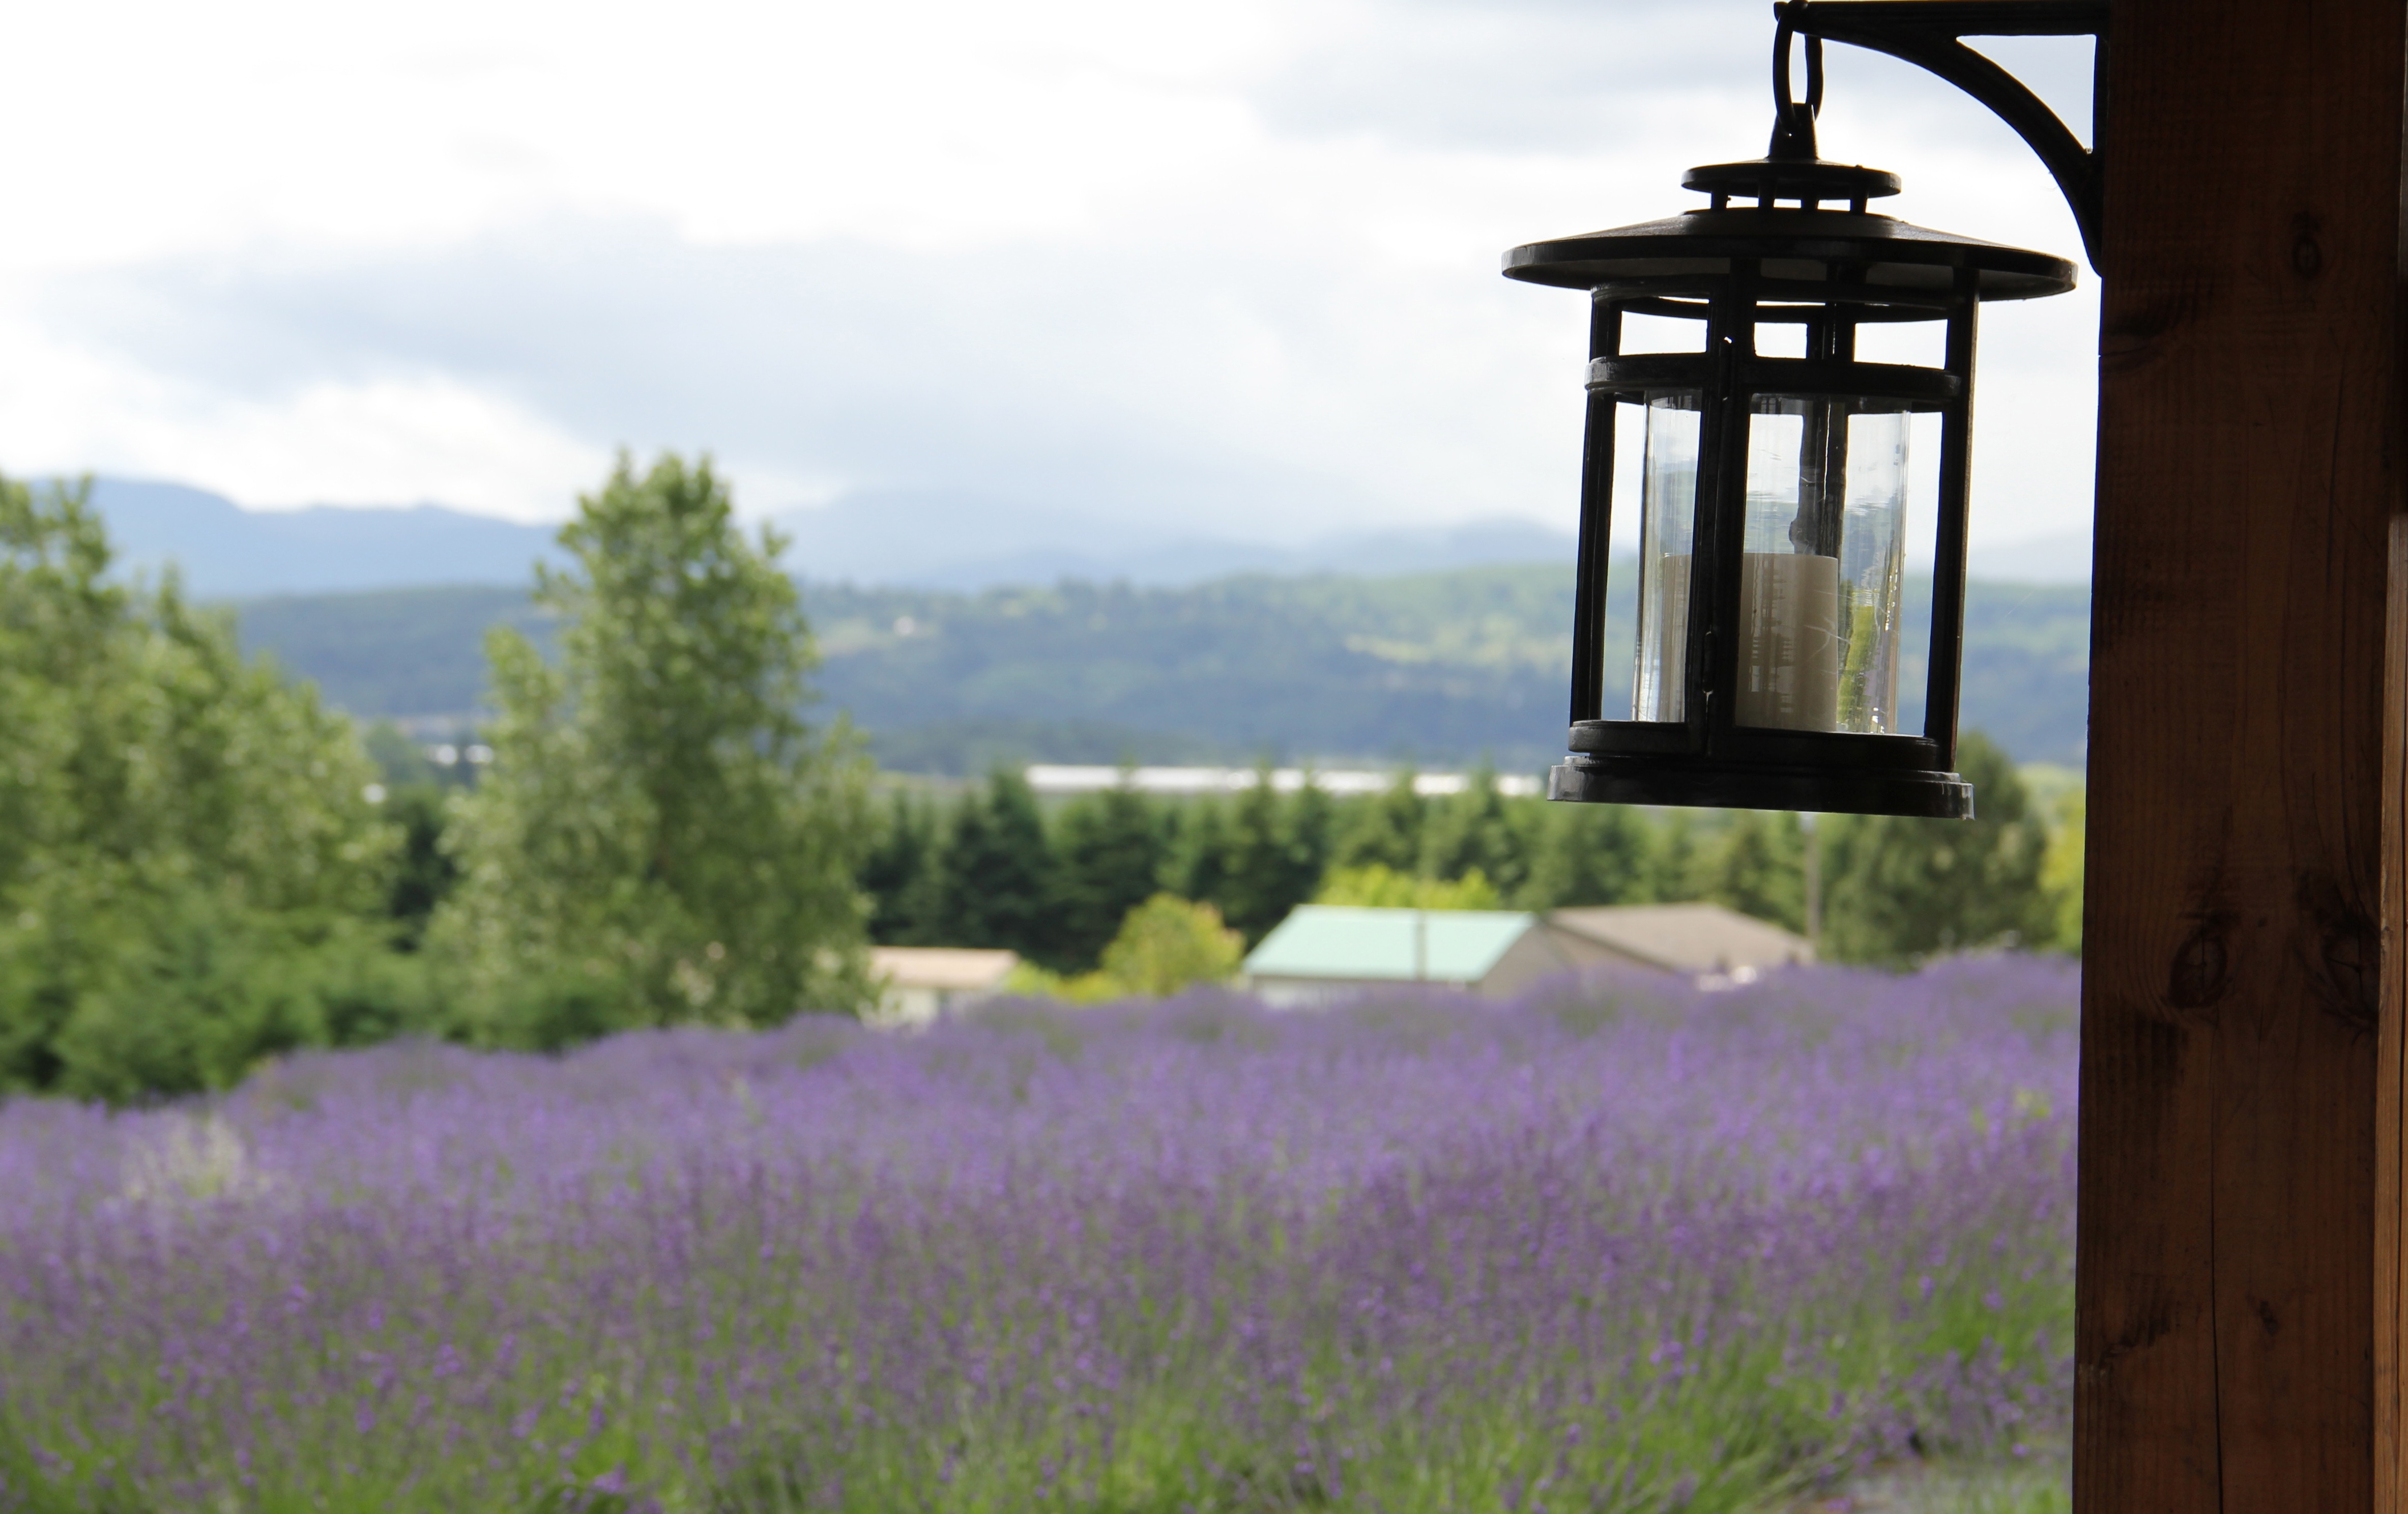
landscape, nature, prairie, flower, moody, summer, travel, green, tower, peaceful, usa, america, agriculture, lavender, outdoors, northwest, west, oregon